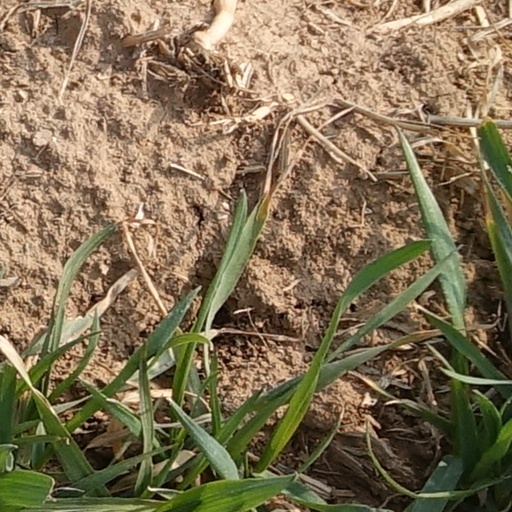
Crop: wheat